José de San Martín

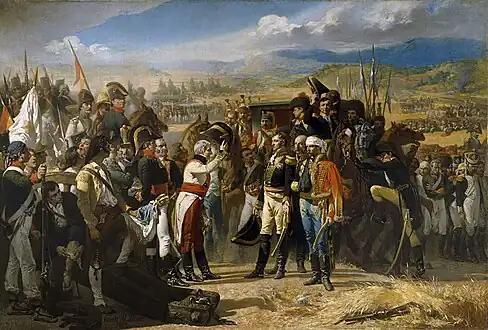
The Battle of Bailén was one of the most important battles fought by José de San Martín in the Peninsular War.

San Martín took part in several Spanish campaigns in North Africa, fighting in Melilla and in Oran against the Moors in 1791, among others. His rank was raised to Sub-Lieutenant in 1793, at the age of 15. He began a naval career during the War of the Second Coalition, when Spain was allied with France against Great Britain, during the French Revolution. His ship "Santa Dorotea" was captured by the Royal Navy, who kept him as a prisoner of war for some time. Soon afterward, he continued to fight in southern Spain, mainly in Cádiz and Gibraltar with the rank of Second Captain of light infantry. He continued to fight Portugal on the side of Spain in the War of the Oranges in 1801. He was promoted to captain in 1804. During his stay in Cádiz he was influenced by the ideas of the Spanish Enlightenment.